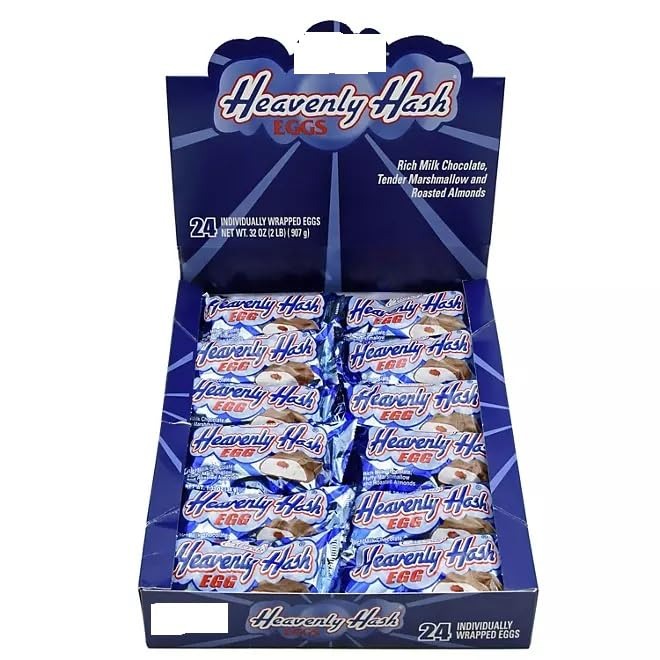
Item Name: Chocolate Easter Heavenly Hash Eggs, 24 ct.
Bullet Point 1: 24 Marshmallow filled with roasted almonds Enveloped in genuine milk chocolate
Bullet Point 2: Traditional treat for Easter in New Orleans Perfect for festive celebrations
Bullet Point 3: Manufactured in the USA using imported cocoa beans Each piece is individually wrapped
Product Description: 24 Marshmallow filled with roasted almonds Enveloped in genuine milk chocolate Traditional treat for Easter in New Orleans Perfect for festive celebrations Manufactured in the USA using imported cocoa beans Each piece is individually wrapped
Value: 24.0
Unit: Count

Price: 16.87